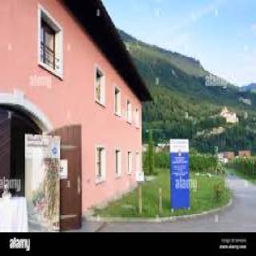
The Prince of Liechtenstein's wine cellars